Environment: real
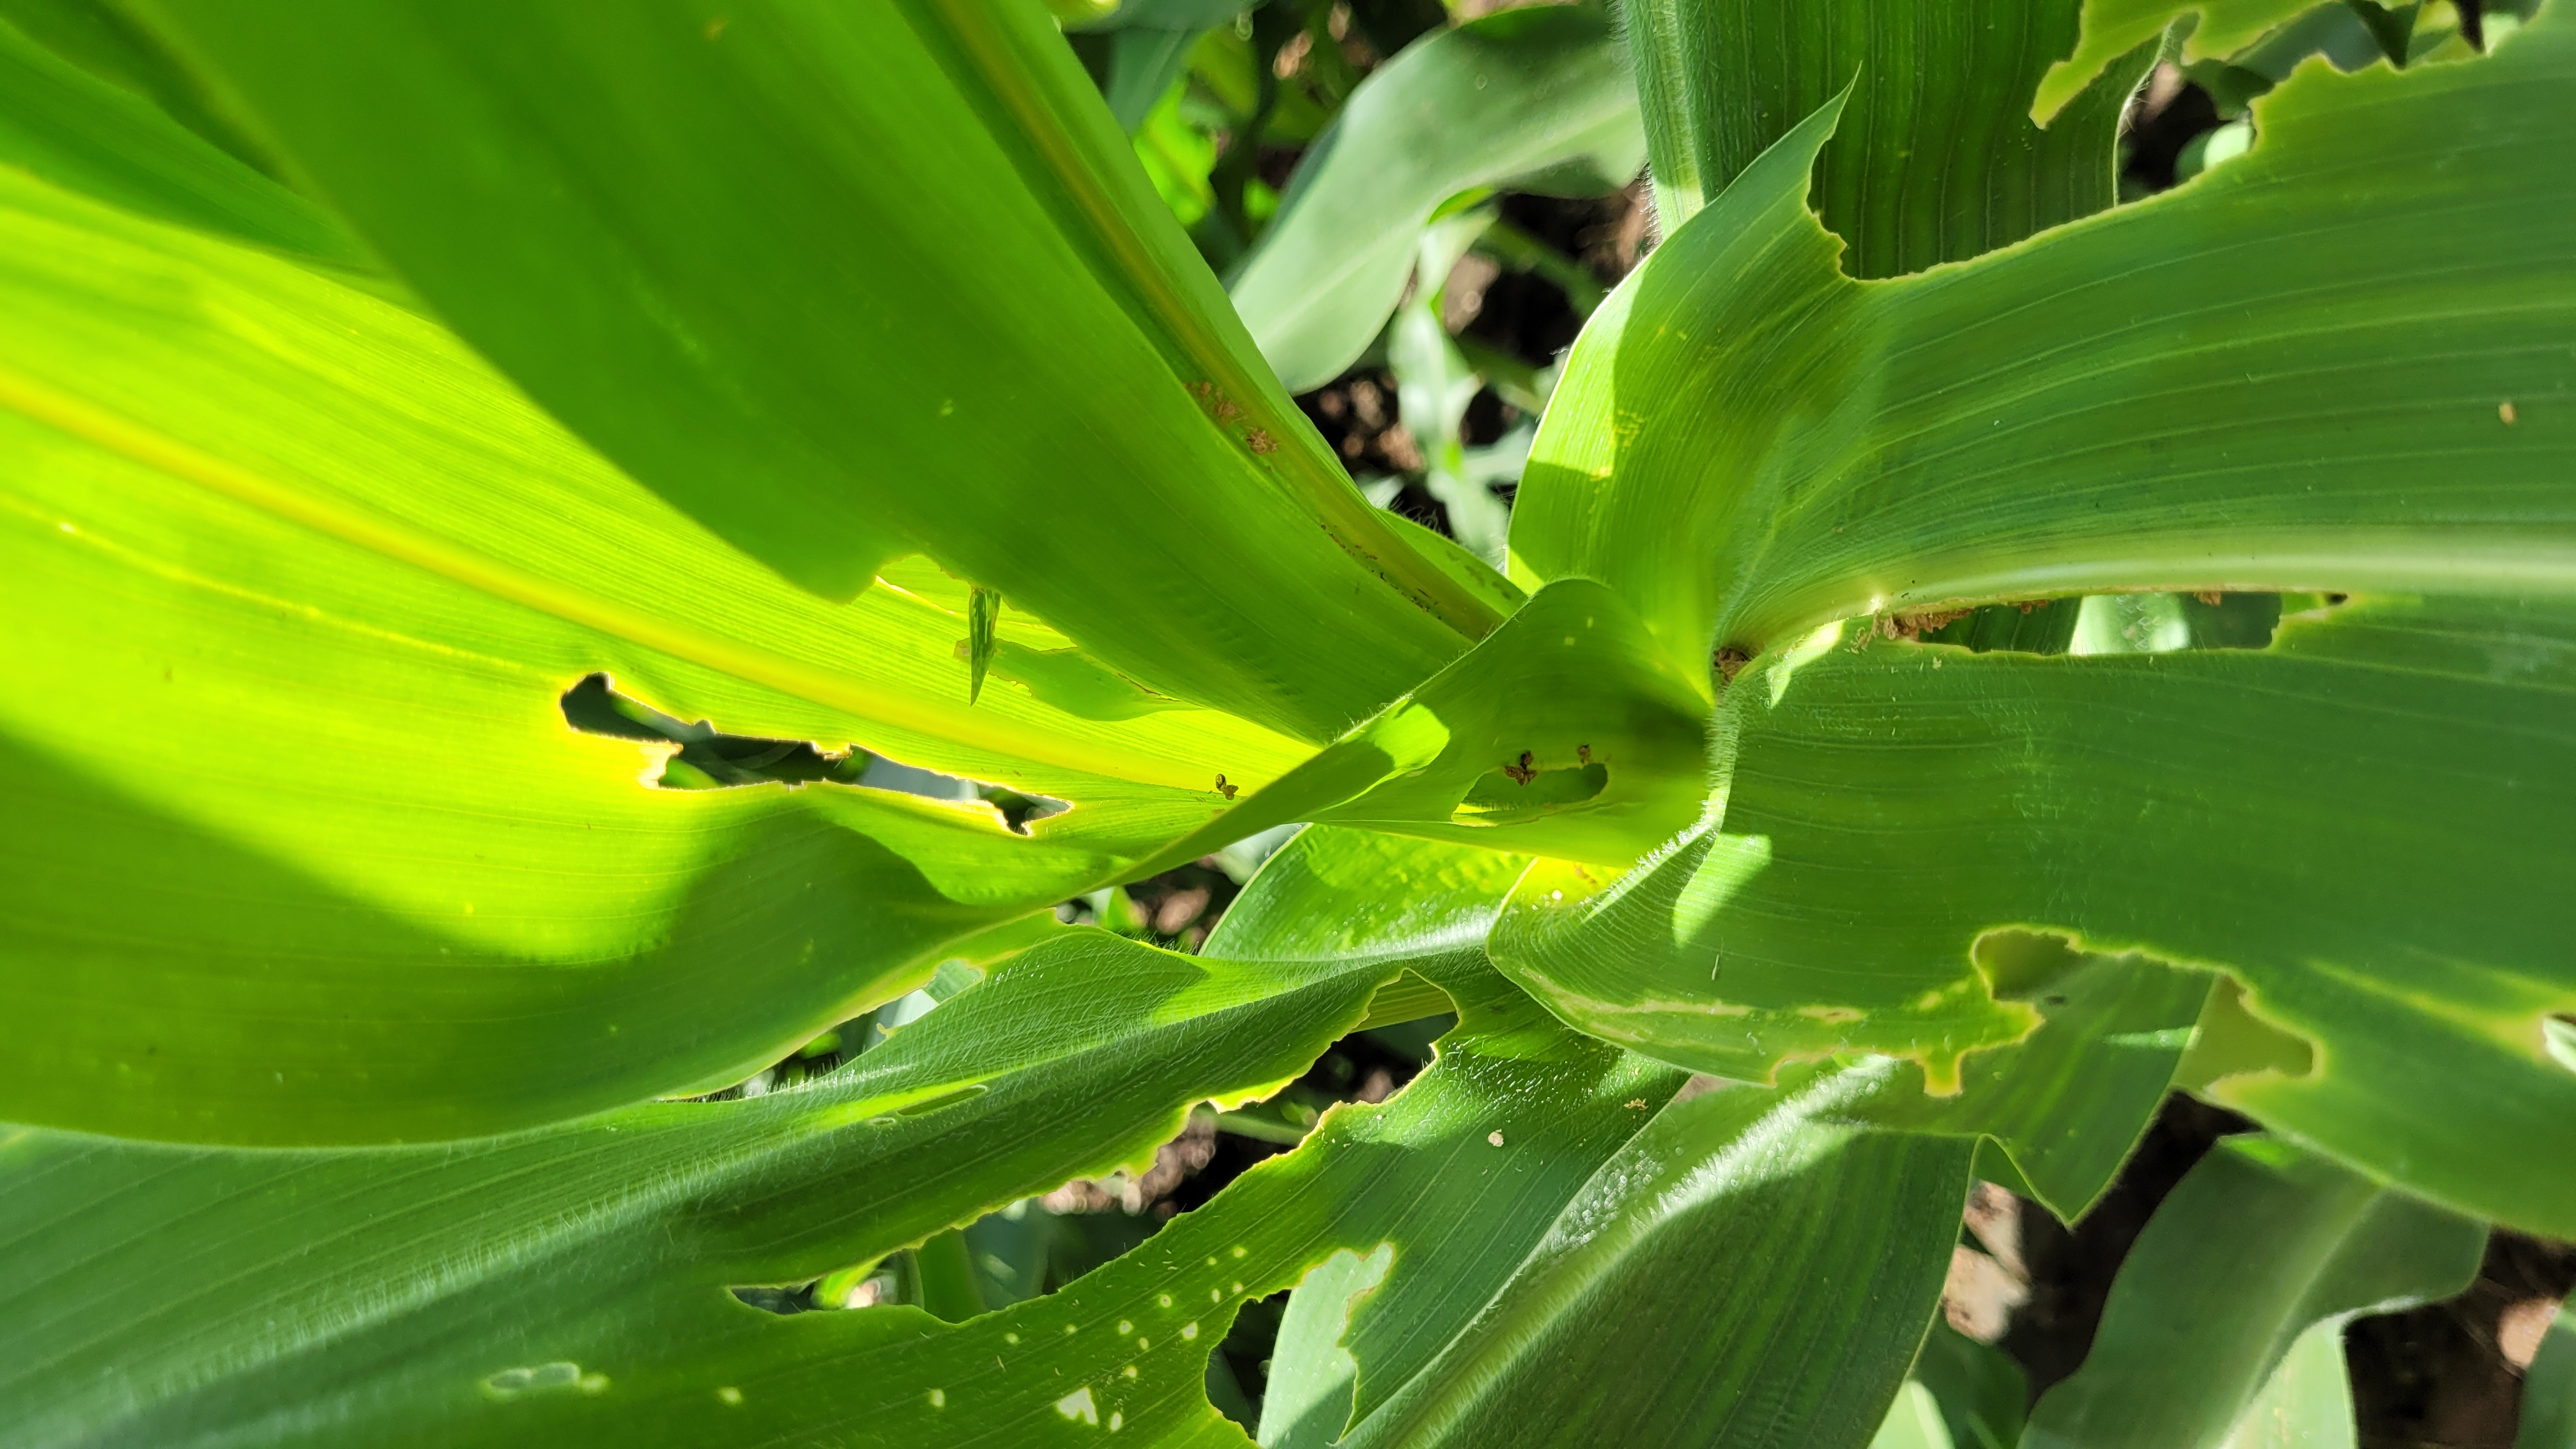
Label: fall_armyworm